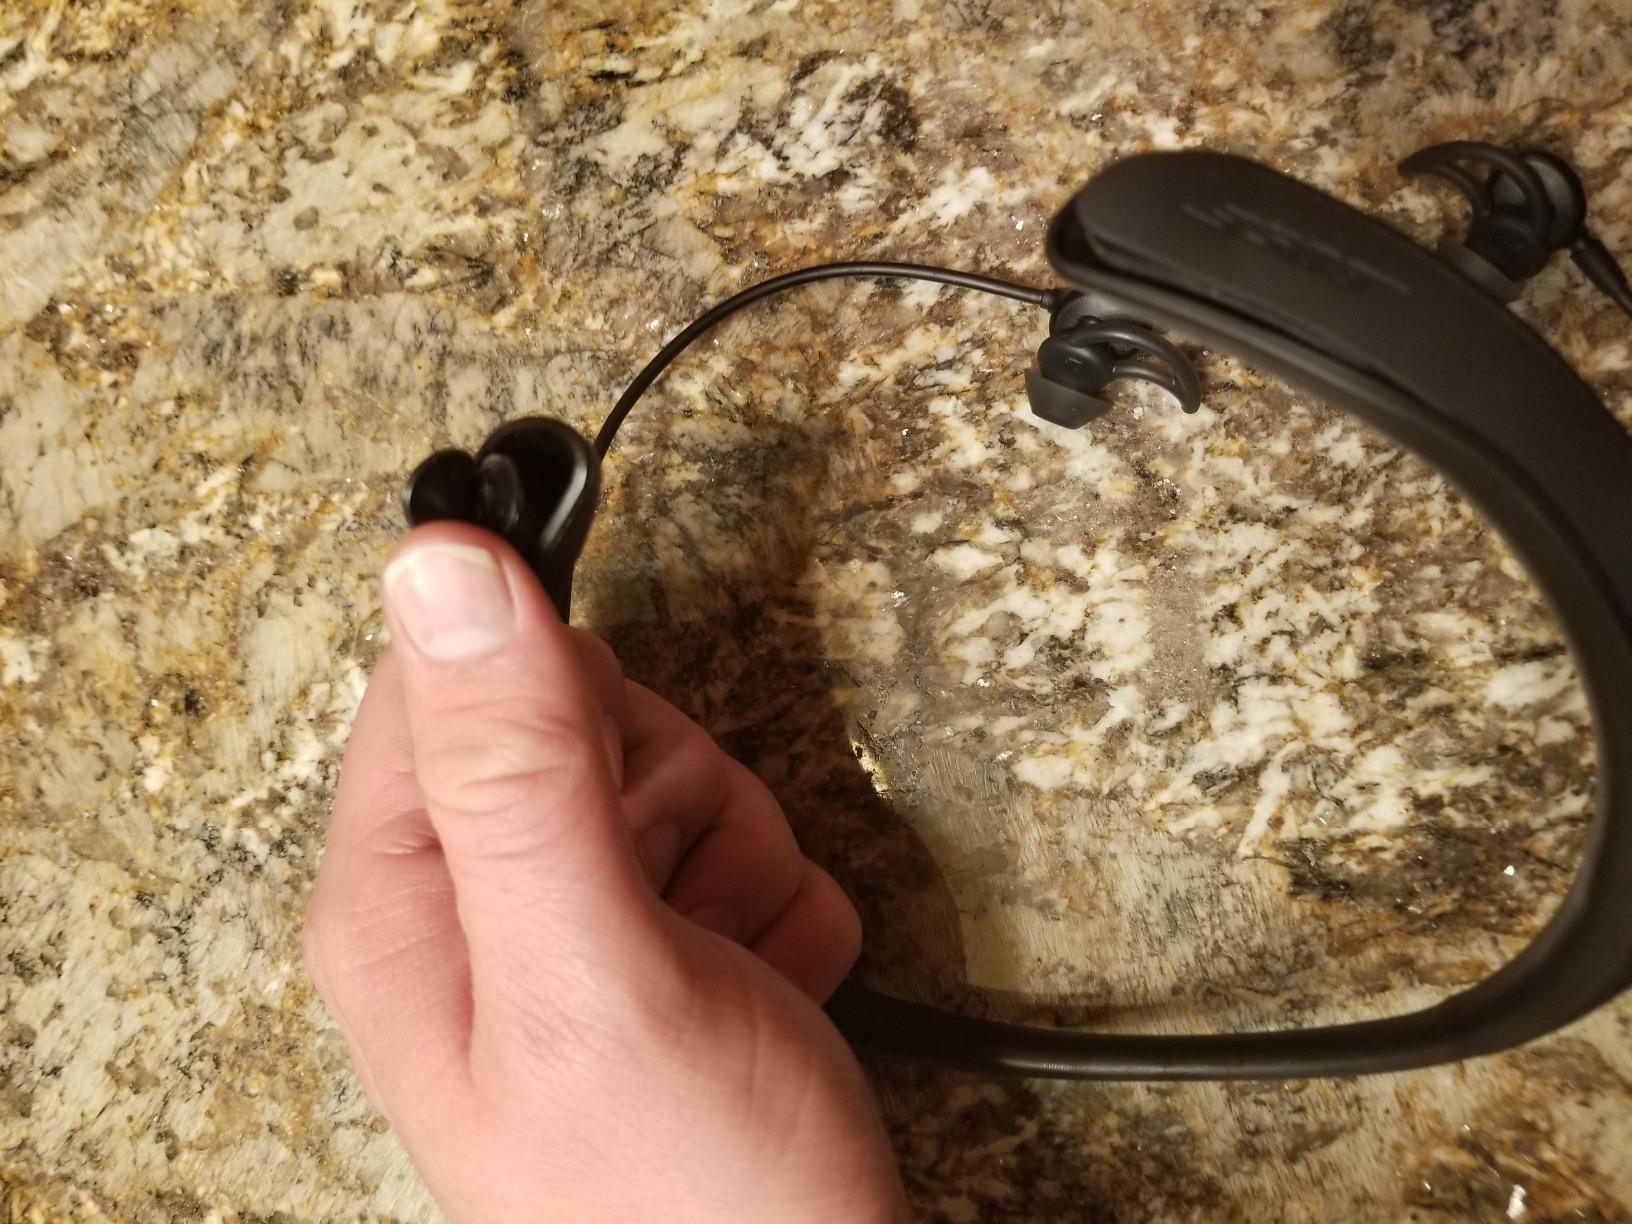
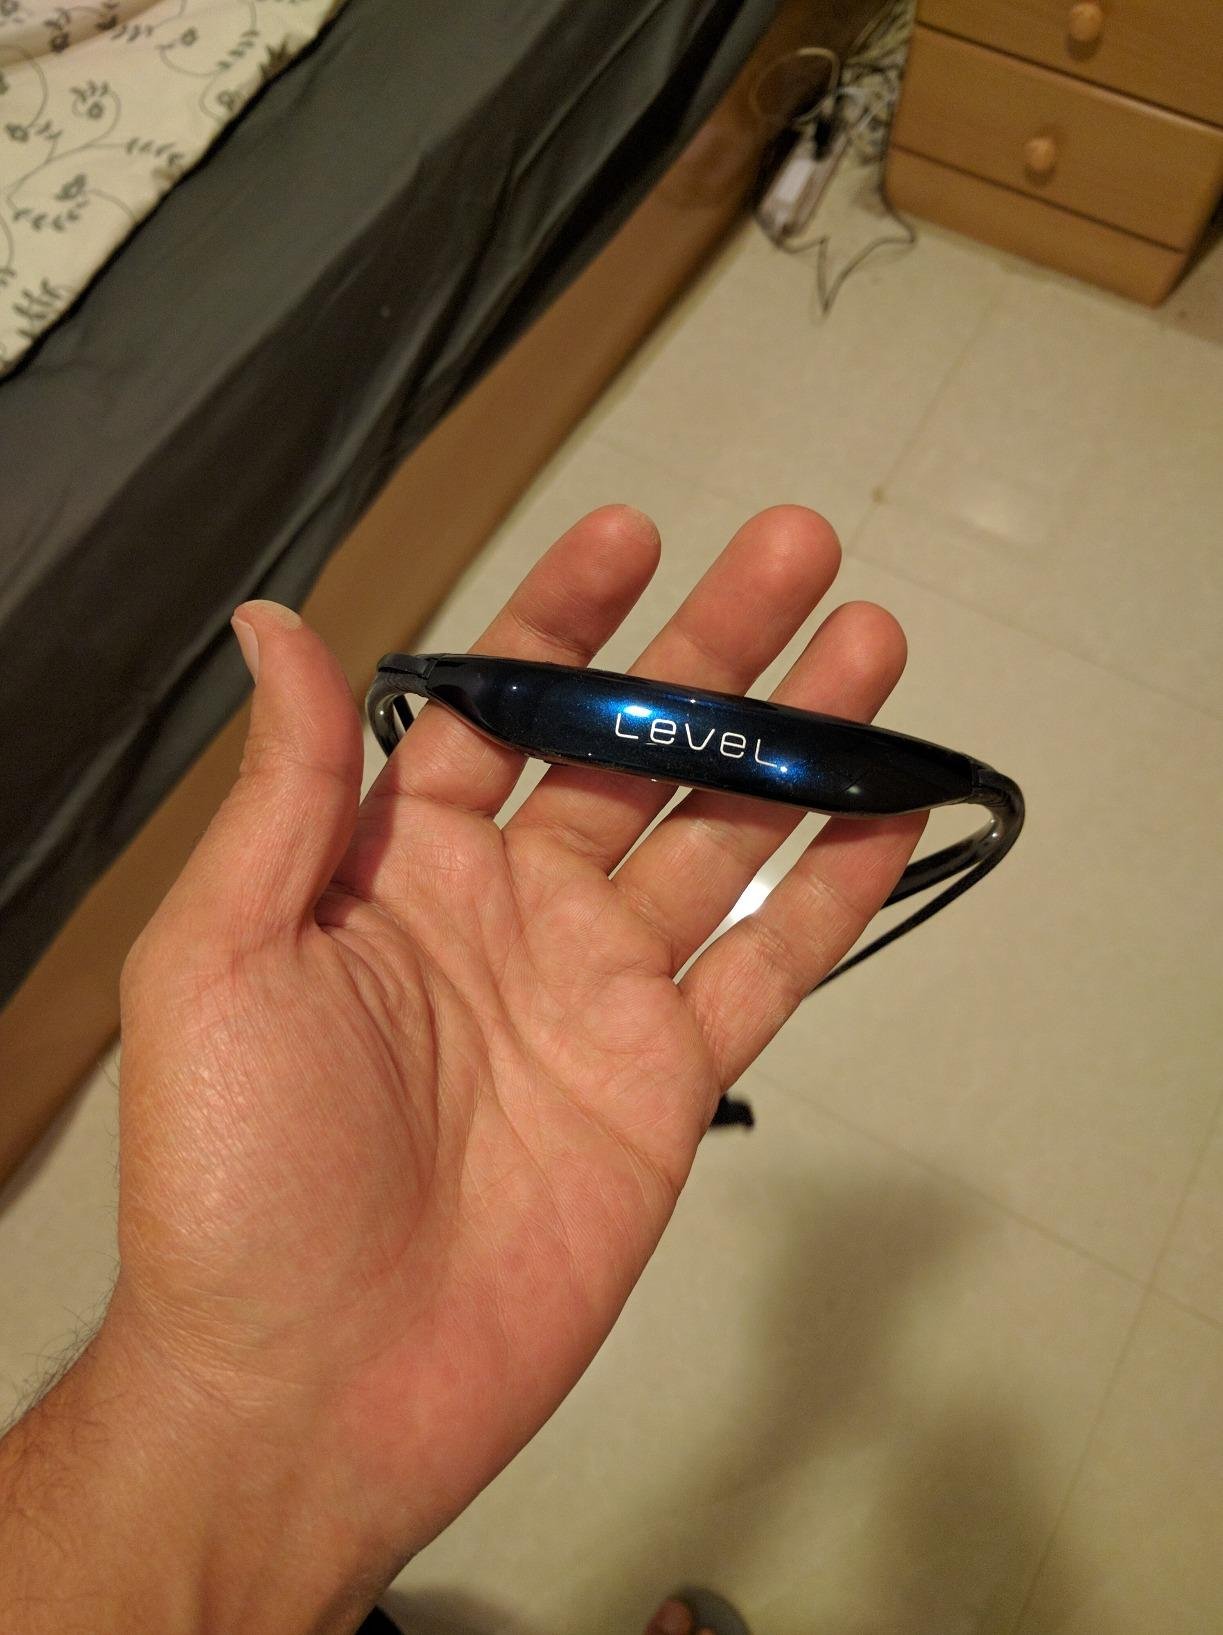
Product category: headphones
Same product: no